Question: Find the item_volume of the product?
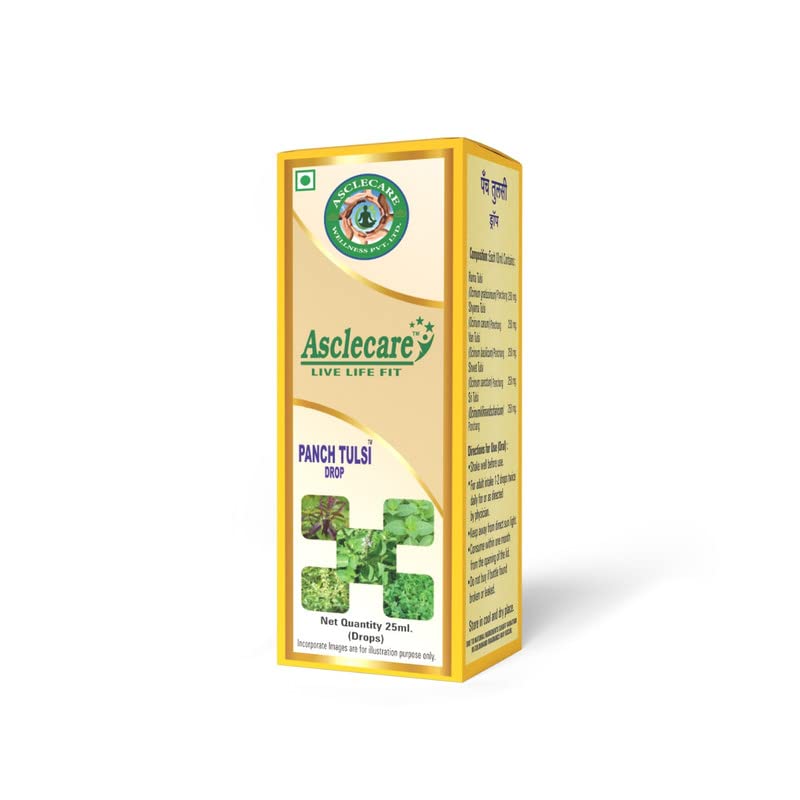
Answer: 25.0 millilitre